Reece Robinson

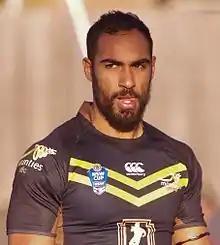
Robinson in 2014

Robinson played for the Lebanon national rugby league team in the 2009 European Cup, scoring a hat-trick of tries in an 86–0 thrashing of Italy.